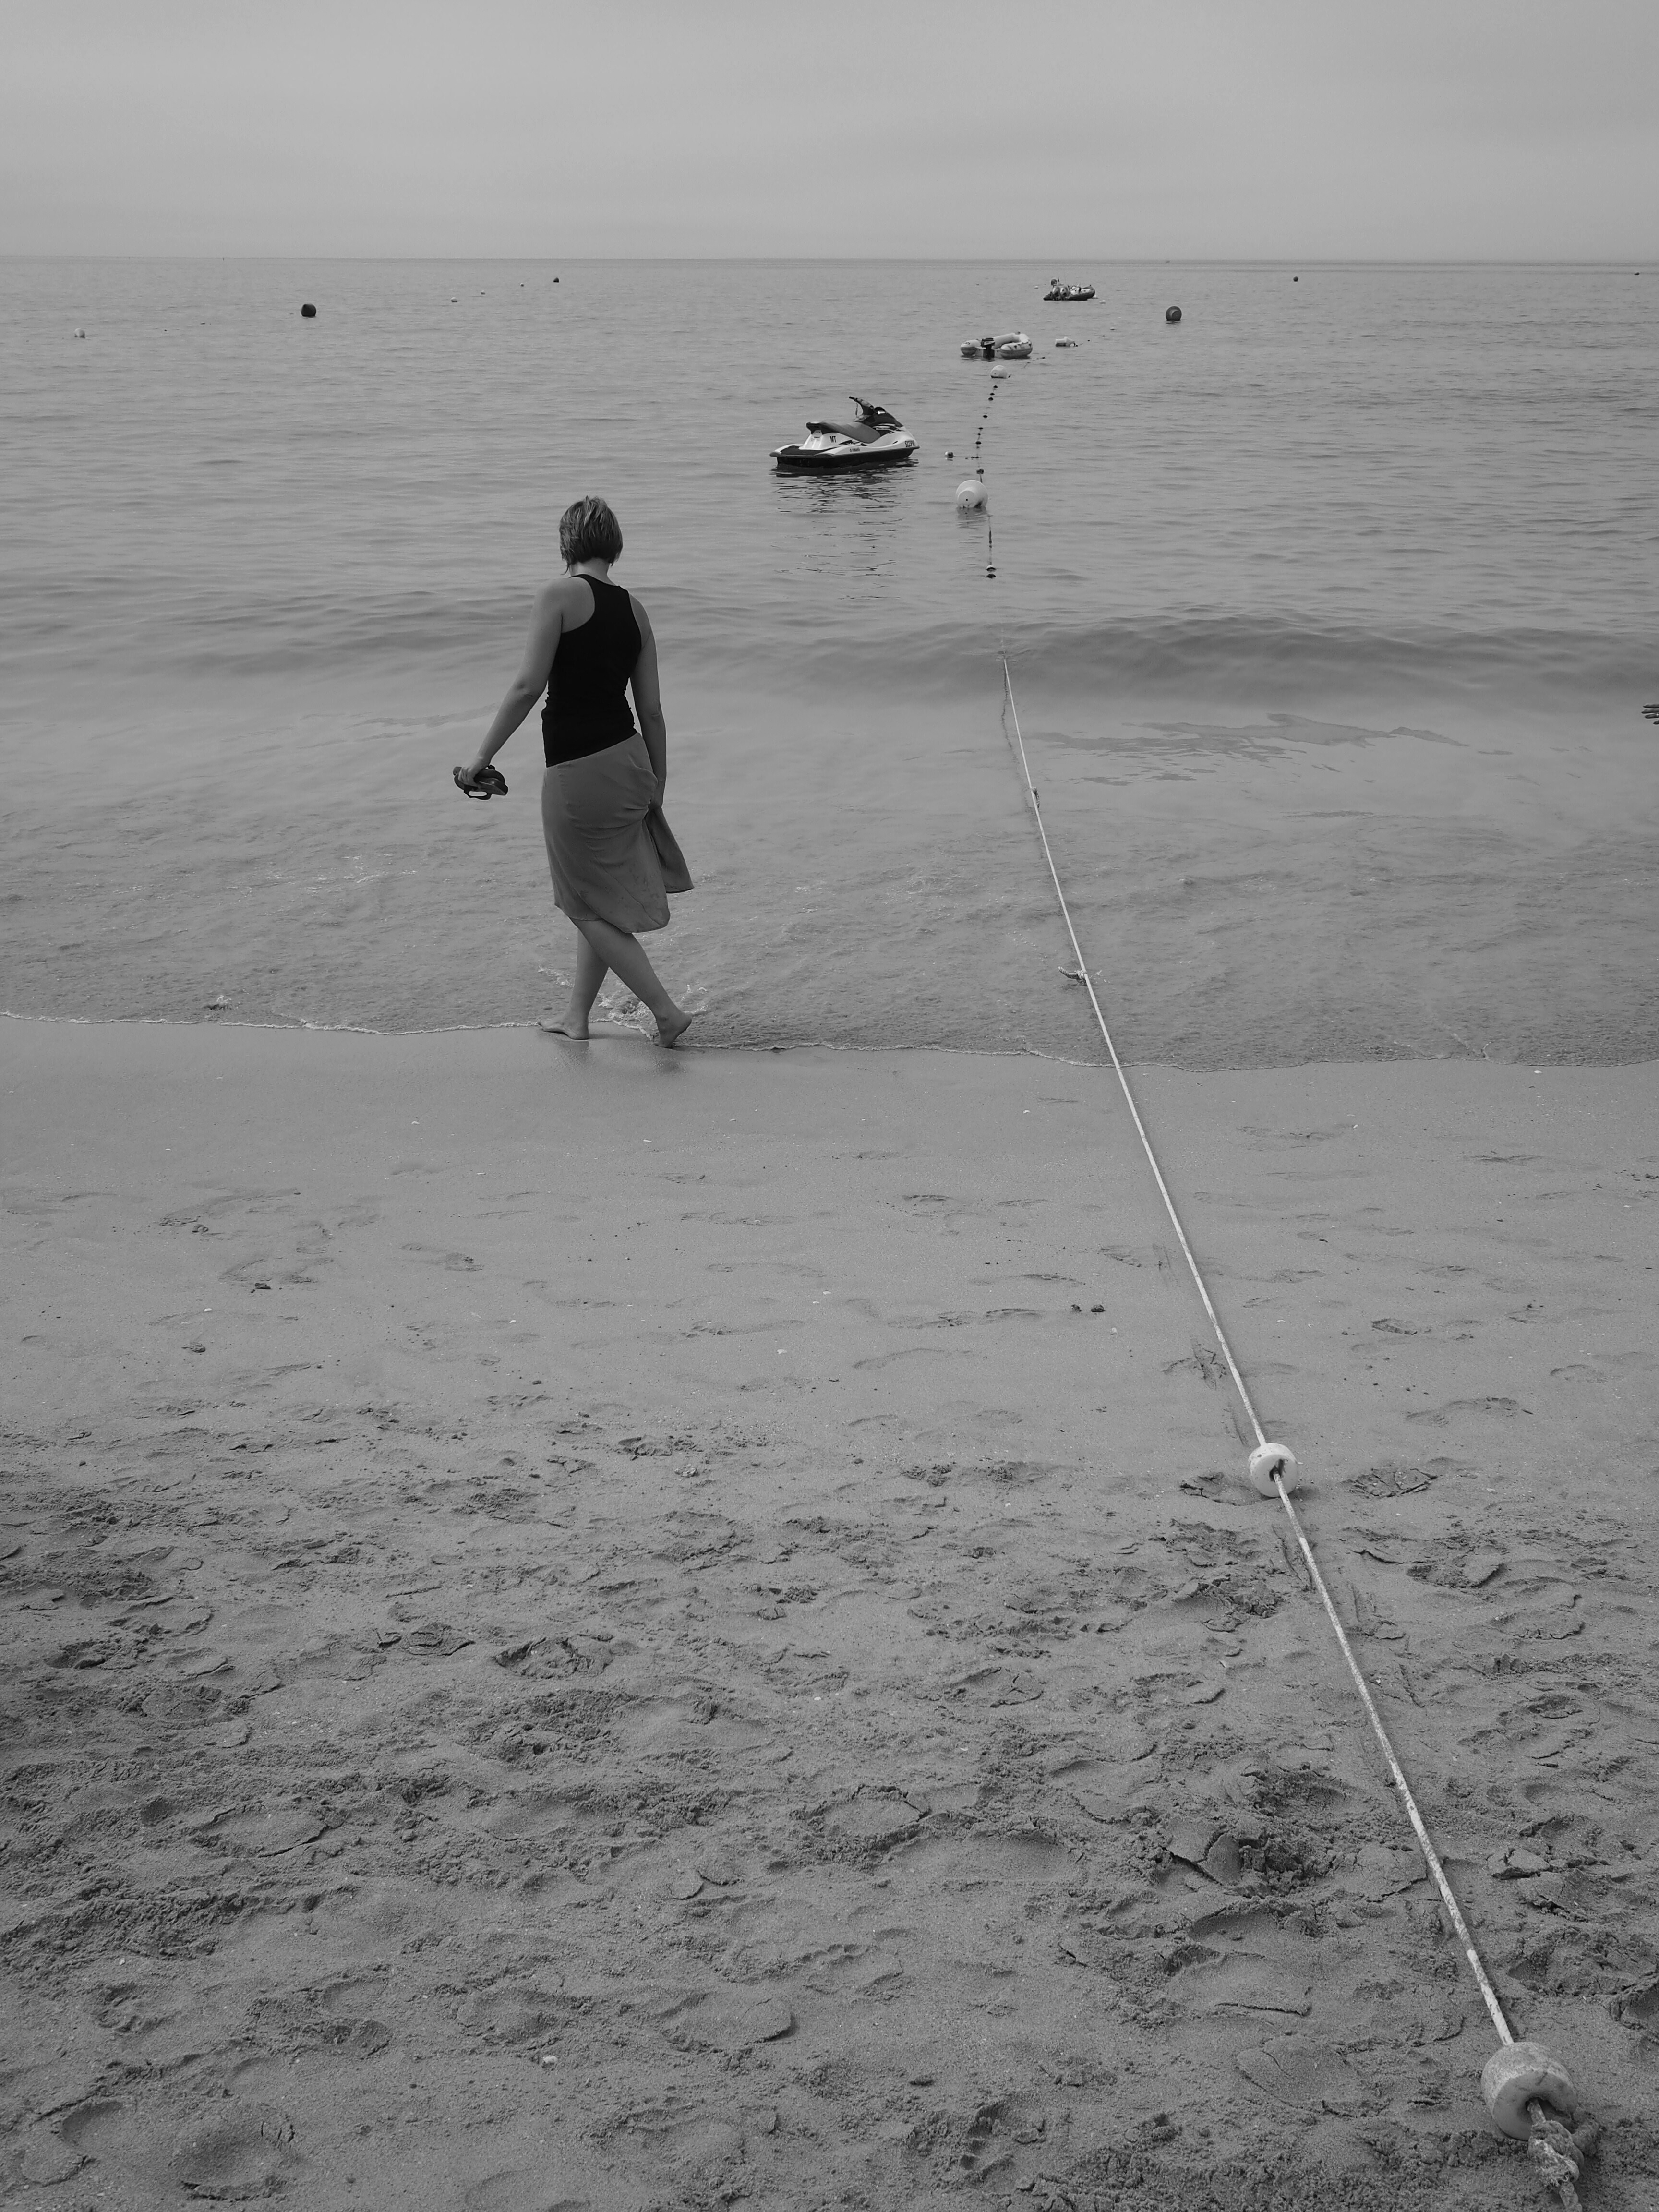
beach, sea, coast, water, sand, ocean, black and white, white, shore, wave, wind, black, monochrome, body of water, bw, olympus, omd, joolavinha, em10, monochrome photography, mudflat, surfing equipment and supplies